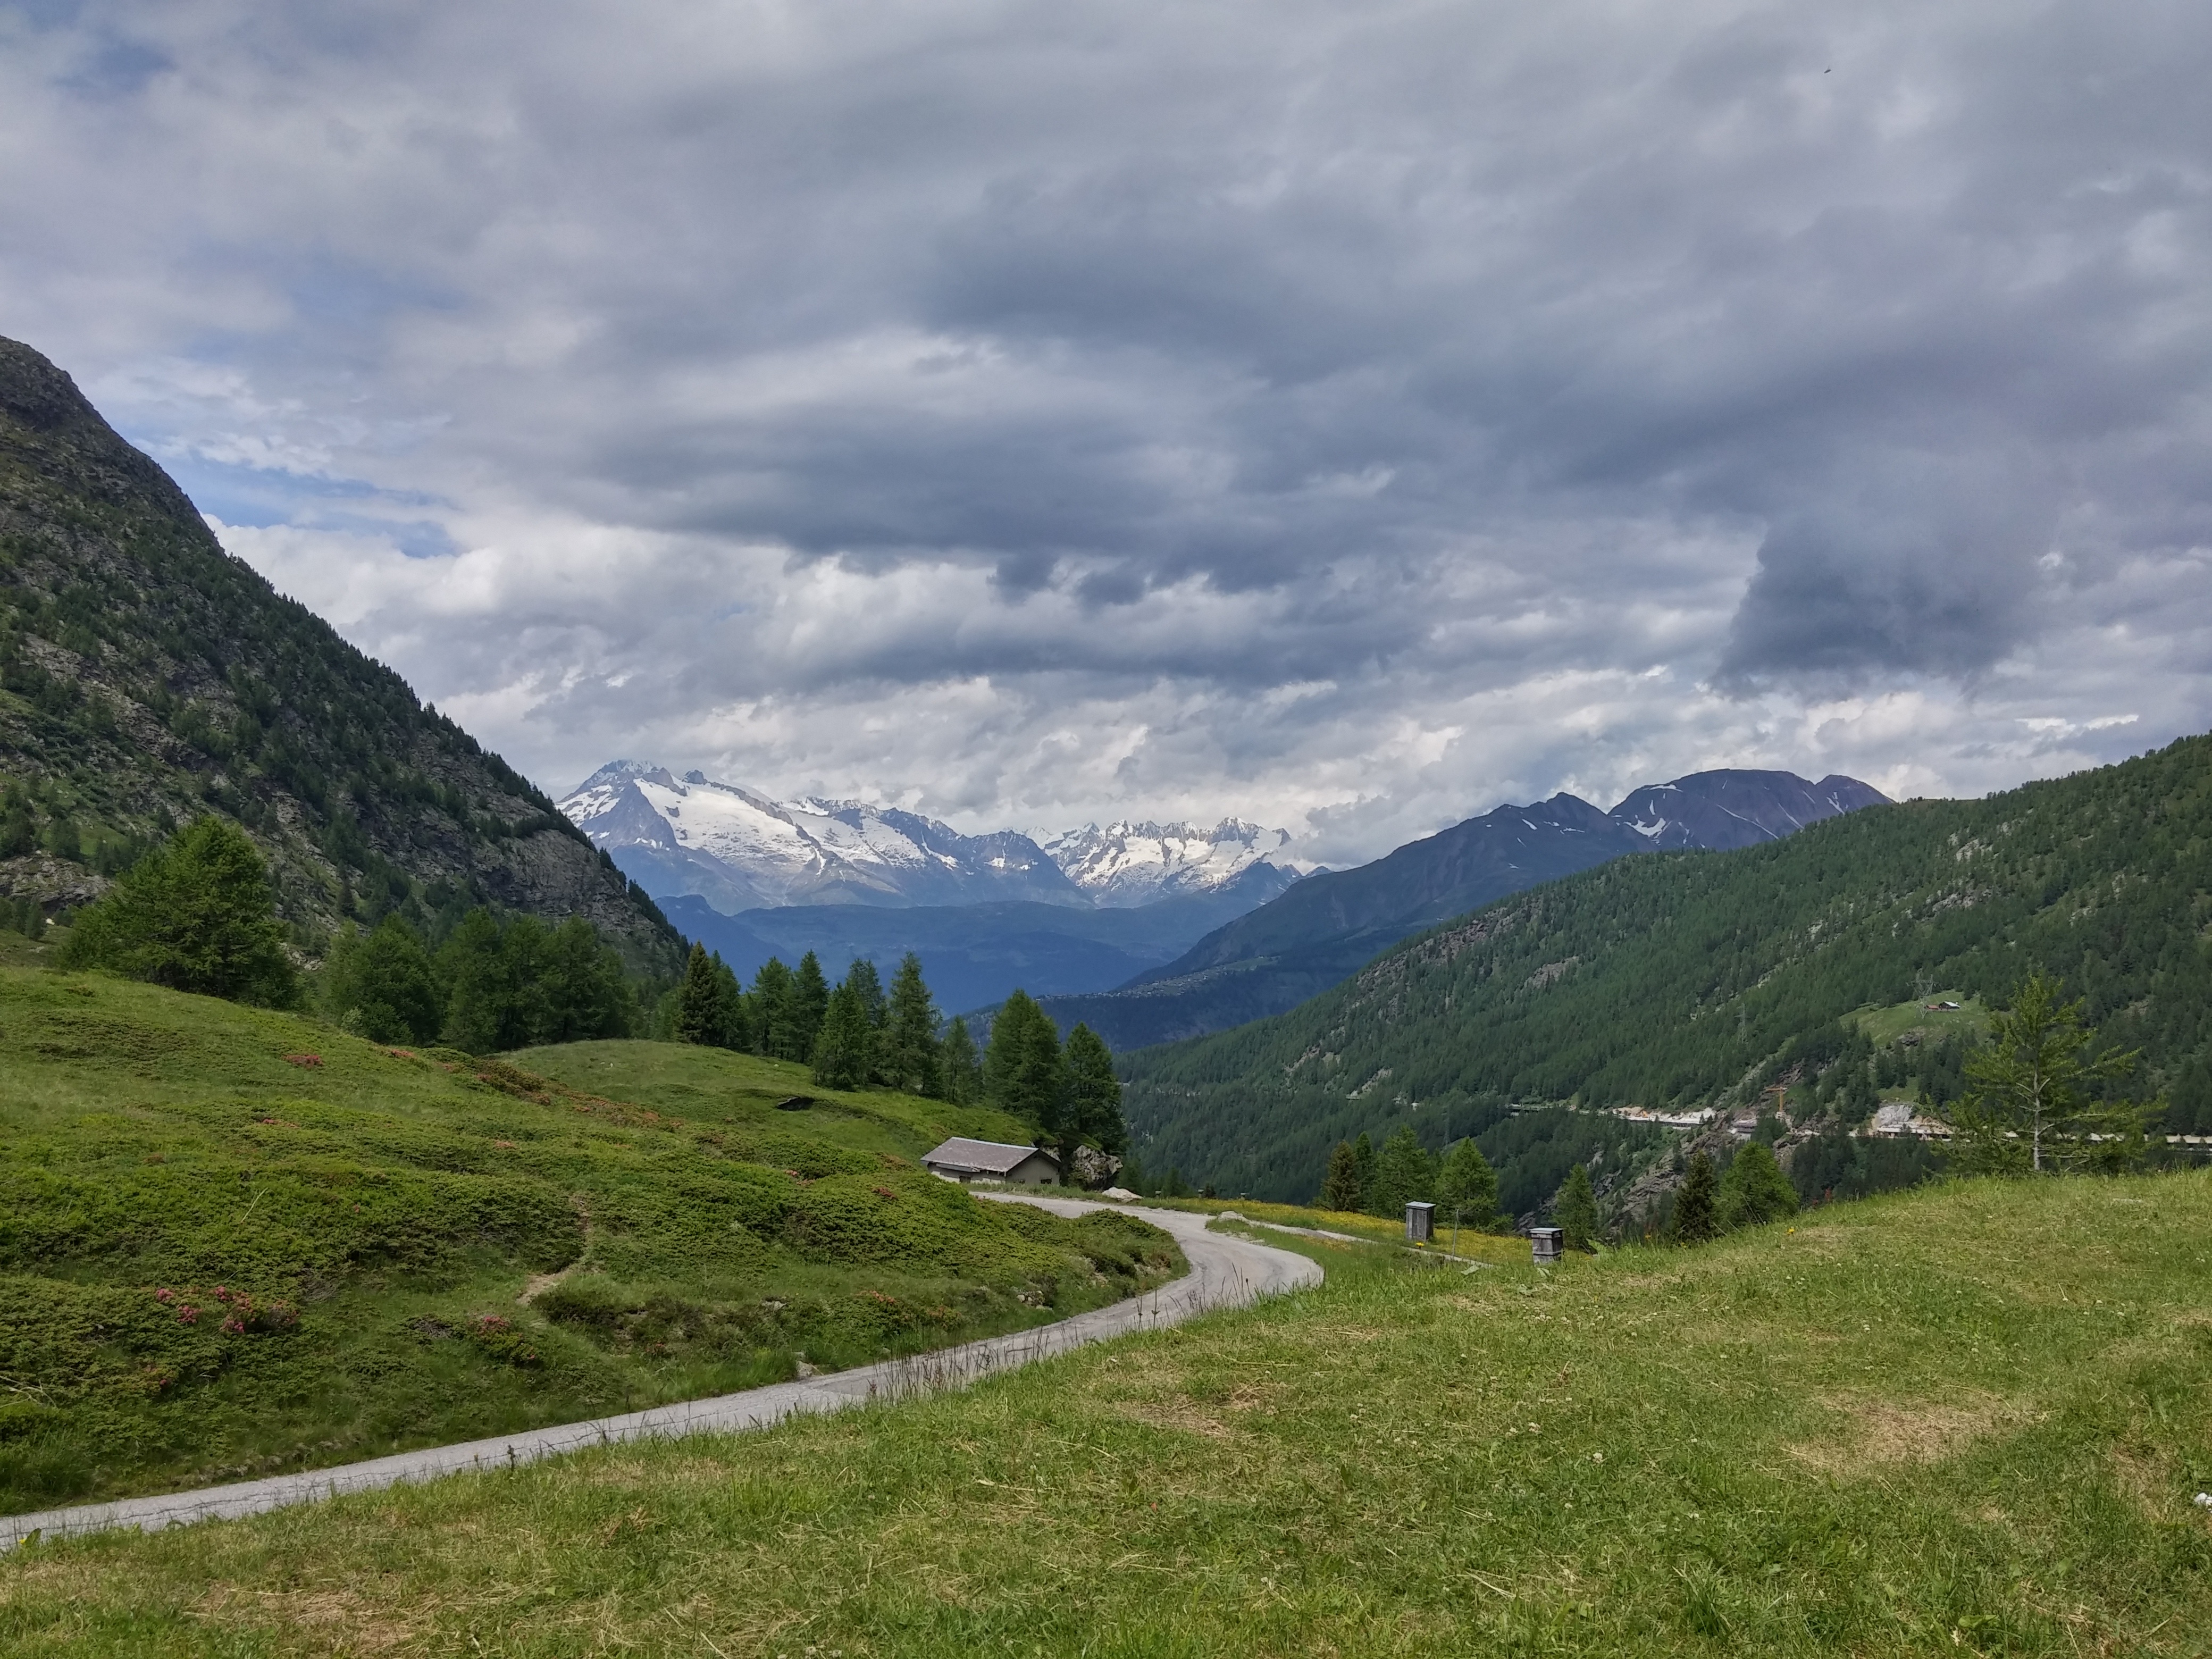
landscape, mountain, cloud, sky, meadow, hill, lake, valley, mountain range, europe, fjord, highland, ridge, rainy, alps, plateau, switzerland, fell, loch, landform, mountain pass, geographical feature, mountainous landforms